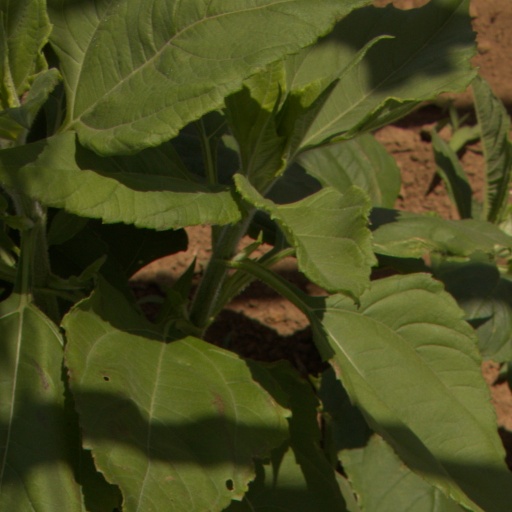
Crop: Jerusalem artichoke